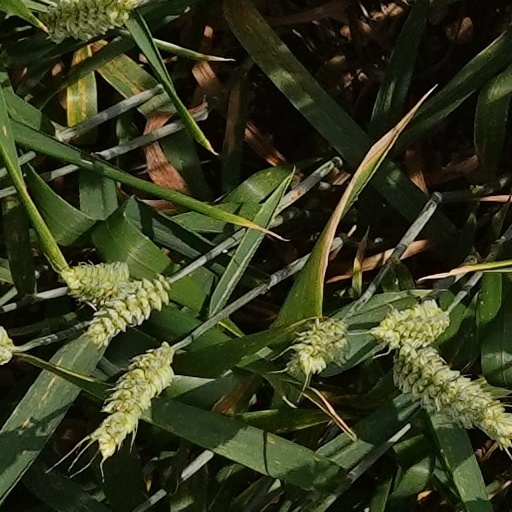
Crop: wheat